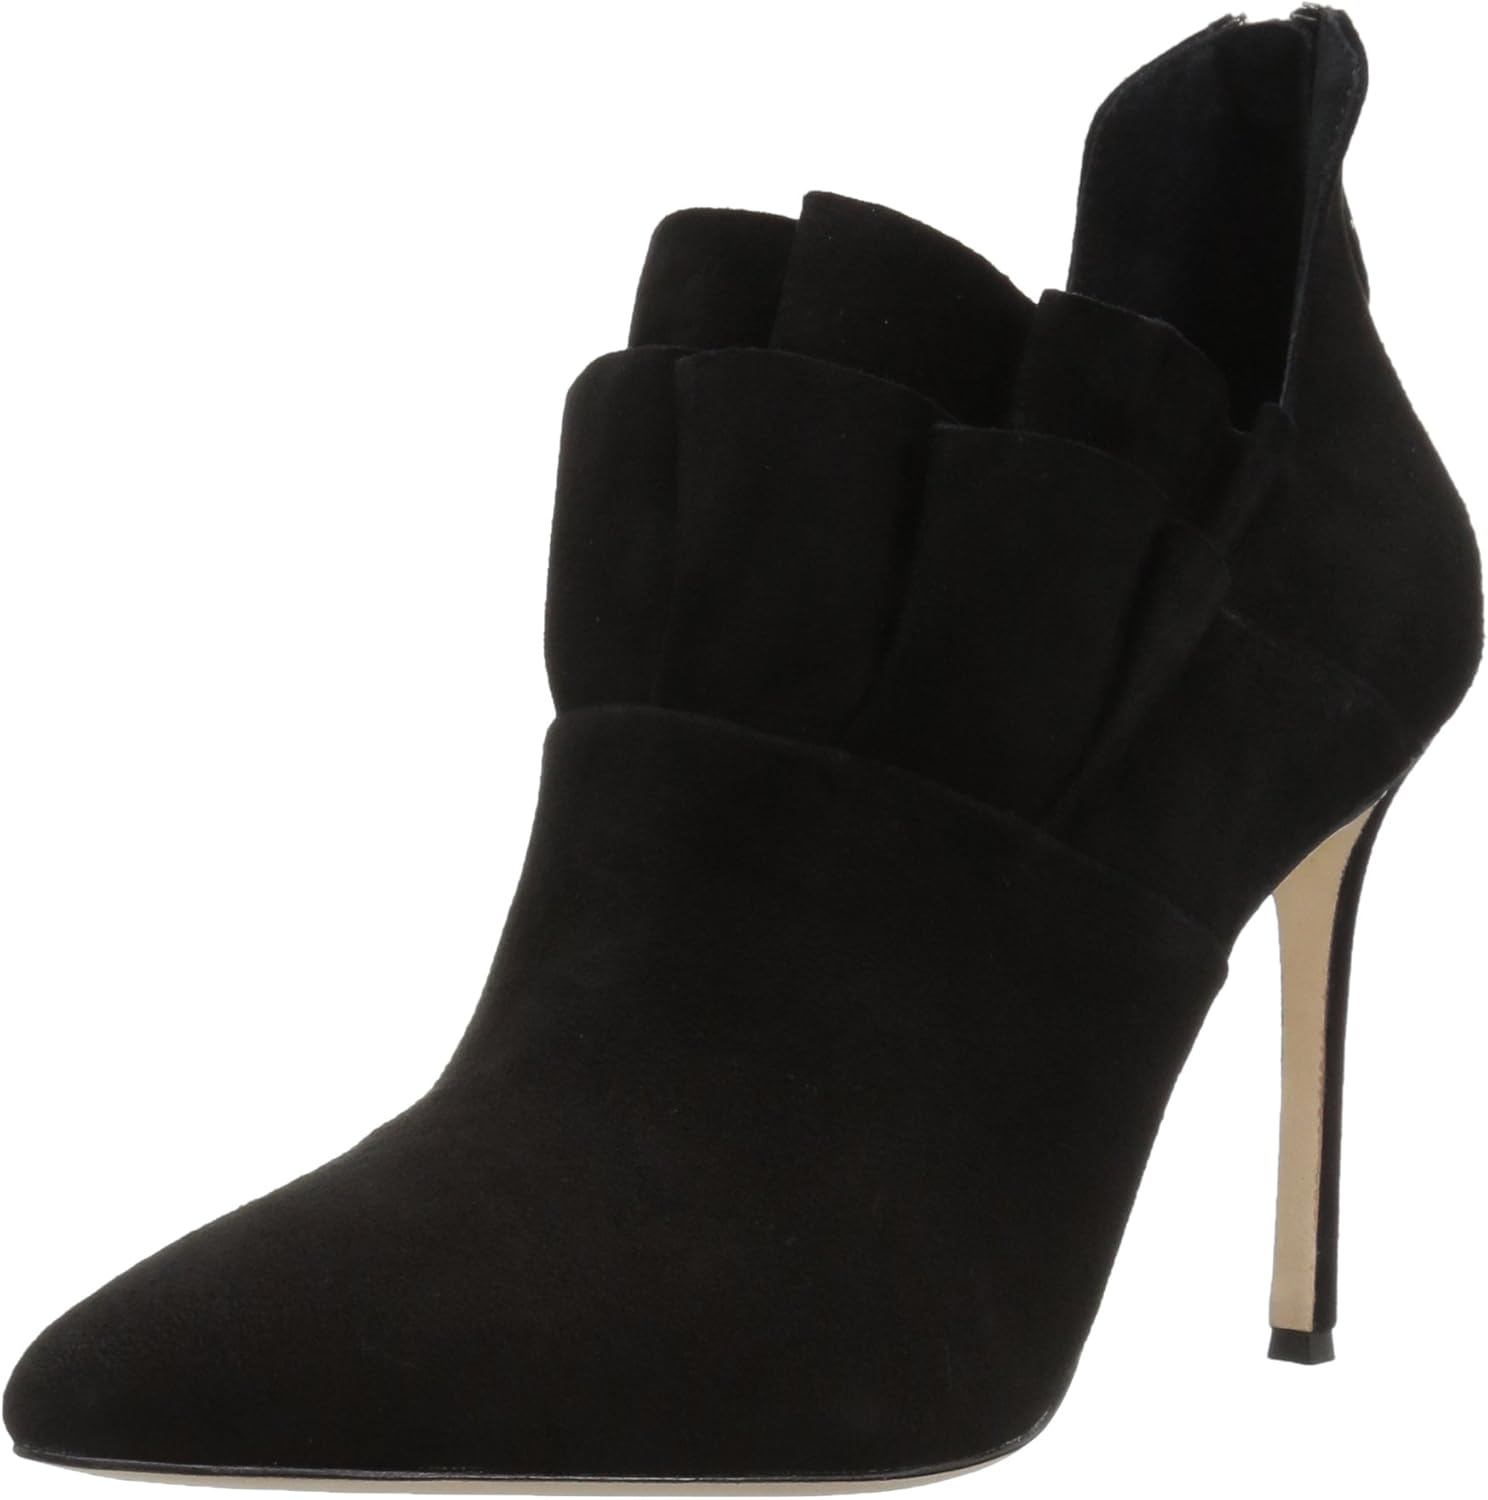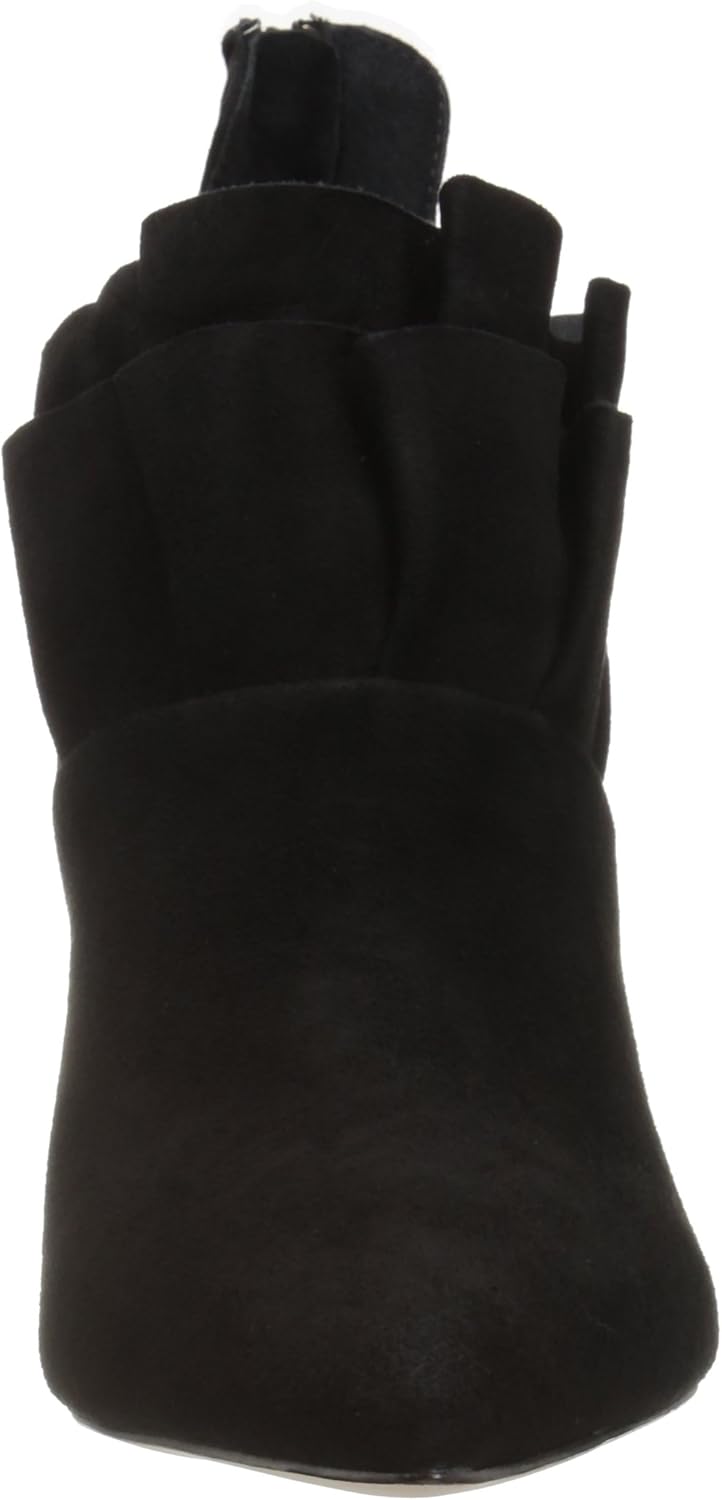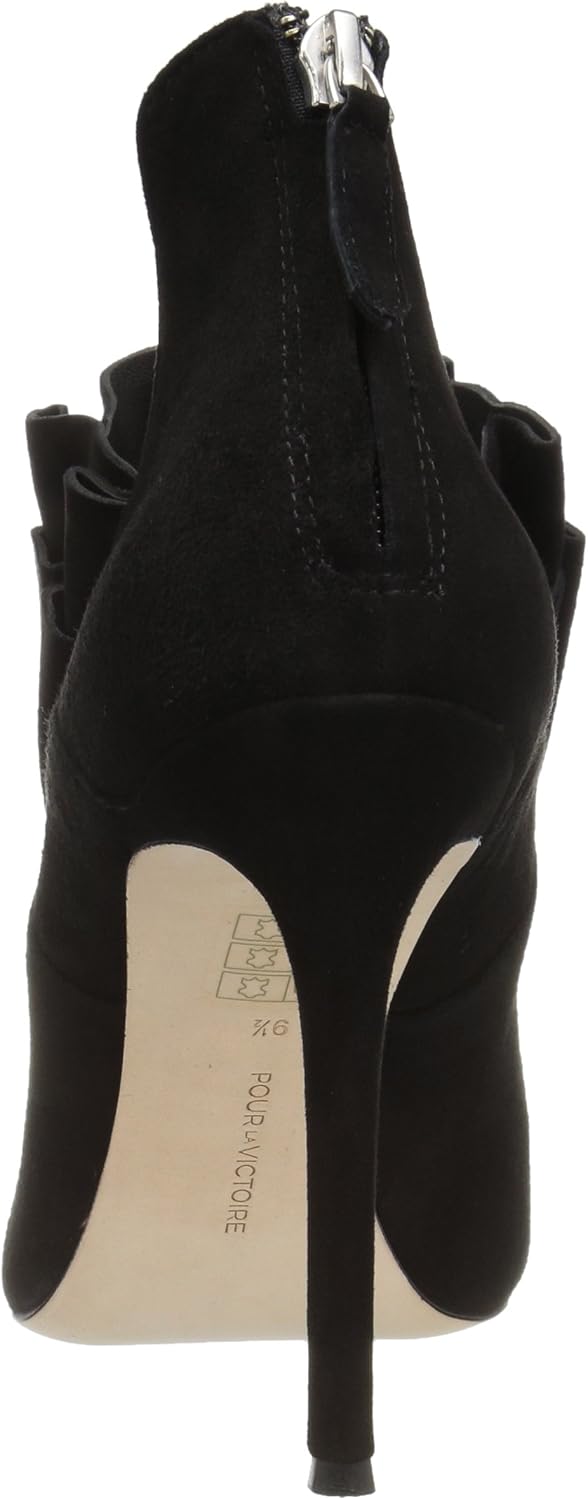
Pour La Victoire Women's Cedra Ankle Boot
Category: AMAZON FASHION
Kid suede ankle bootie with ruffle detail and 100 mm stiletto heel.
Features: 100% Leather | Imported | Leather sole | Shaft measures approximately ankle-high from arch | Heel measures approximately 4" | 100 mm heel height | Buff Leather Sole | Genuine kid suede upper | Easy back-zip entry